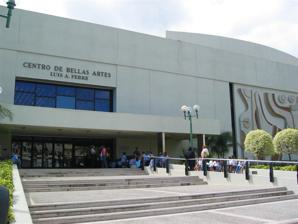
Building: Luis A. Ferré Performing Arts Center
Country: Puerto Rico
Year built: 1981
Performing arts center in  Santurce, San Juan, Puerto Rico Centro de Bellas Artes Luis A. Ferré "Bellas Artes de Santurce" Former names Centro de Bellas Artes de Puerto Rico Address Ponce de León Ave, Parada 22 Santurce, PR 00940 Location San Juan, Puerto Rico Coordinates 18°26′51″N 66°4′9″W / 18.44750°N 66.06917°W / 18.44750; -66.06917 Owner Corporation of the Performing Arts Center of Puerto Rico Type Concert hall , Opera house , Theatre , Performing arts center Capacity Sala Antonio Paoli: 1,945 Sala Sinfónica Pablo Casals: 1,300 Sala René Marquéz: 781 Sala Carlos Marichal: 210 Café Teatro Sylvia Rexach: 200 Construction Built 1981 Opened April 9, 1981 ( 1981-04-09 ) Construction cost $11,372,000 Website www .cba .gobierno .pr The Luis A. Ferré Performing Arts Center ( Centro de Bellas Artes Luis A. Ferré in Spanish) is a multi-use performance centre located in the barrio of Santurce in San Juan , Puerto Rico . It features three main concert and theater halls for plays, ballet , operas and concerts. It was renamed in 1994 after the late Puerto Rican philanthropist, politician and Governor of Puerto Rico, Luis A. Ferré . The Center opened on April 9, 1981 under the administration of Governor Carlos Romero Barceló after ten years of planning, project financing, and construction. Since then, it has become the most important performing arts venue in the Puerto Rican capital, presenting the highest level of commercial theater in Puerto Rico along with ballets and operas, and also hosting artists such as Plácido Domingo and Menudo . The center is home to the Puerto Rico Symphony Orchestra and the annual Casals Festival . In January 2019, Lin-Manuel Miranda ’s musical Hamilton began its third touring production at the venue, with Miranda reprising the title role of Founding Father and Secretary of Treasury , Alexander Hamilton , with higher praise than his original run on Broadway. Miranda returned to the venue after nine years since he reprised the role of Usnavi exclusively in San Juan during the North American touring production of In the Heights , which he also wrote. Facilities The Center features four main concert and theater halls, two eateries and a central outdoor plaza, each with its own unique features: Antonio Paoli Festival Hall – Dedicated to a Puerto Rican opera singer, it is the largest hall of the center. Seating is between 1,875 and 1,945, and features two stories with VIP balconies, world-class acoustic system, and a 62-by-50-foot (19 by 15 m) stage perfect for scenic musical performances including, operas, ballet, popular music shows, and symphonic concerts. René Marqués Theater Hall – Dedicated to one of Puerto Rico's most famous playwrights and essayists, this hall seats between 748 and 781 guests and with a stage measuring 42 by 40 feet, it is specially designed for plays and musical performances. Carlos Marichal Performance Hall – dedicated to a respected Puerto Rican set and costume designer, the hall features seating for 210 guests in an intimate arena-styled theater. Kenny G in the Sala Sinfónica Sala Sinfónica Pablo Casals – symphony hall dedicated to the Spanish Catalan cellist and conductor best remembered for the recording the Bach Cello Suites he made from 1936 to 1939. The $34 million building, designed by Rodolfo Fernandez and Acentech Incorporated's Studio A, seats 1,300 and serves as the new home of the Puerto Rico Symphony Orchestra . Juan Morel Campos Plaza, dedicated to the Puerto Rican composer of danzas is located right in front of the center's main entrance, it is a large open plaza featuring a pair of sculptures called The Muses and the Las Tablas Restaurant, and is available for outdoor activities and presentations for 800 guests. Sylvia Rexach Theater Café – Designed to be a fourth, but smaller, concert hall, the Café opened in 1988 and offers a relaxed nightclub theme for up to 200 guests with a small stage for intimate performances. A xylographic mural by famed local artist Antonio Martorell decorates its walls and grants homage to Sylvia Rexach, the famous Puerto Rican bolero singer and composer. Las Tablas Restaurant (formerly the Arts Pavilion) – is a restaurant within the Juan Morel Campos Plaza and features an award-winning architectural design. The restaurant, whose theme literally embodies the phrase The Beauty of the Caribbean , is owned by international pop star Luis Fonsi and local music and concert producer Tony Mojena. Its menu, developed by Giovanna Huyke, is built around the theme the taste of music , and consists mostly of local traditional foods prepared by its in-house chef Alexis Bartolomei. Surrounding art The center is surrounded by various art expositions, including murals, paintings, and sculptures. The two largest halls feature art expositions which distinguishes each one: In the Antonio Paoli Festival Hall's second floor, a 30-by-15-foot (9.1 by 4.6 m) mural titled La Plena by Rafael Tufiño is on display and represents twelve famous Puerto Rican plenas by local songwriter Manuel “Canario” Jiménez : Cortaron an Elena; Temporal; El Perro de San Jerónimo; Josefina; Santa María; Tintorera del Mar; Fuego, Fuego, Fuego; Monchín del Alma; Cuando las Mujeres; Tanta Vanidad; Lola; and El Diablo Colorao. The mural was created 30 years before the opening of the Center between 1952 and 1954. It was moved to its current place in 1987 after a three-year restoration project by Anton Konrad. In the René Marqués Hall, a 20-by-39-foot (6.1 by 11.9 m) stained glass exposition titled Form and Tropical Crystals by local artist Luis Hernández Cruz illuminates its lobby with 5,700 multi-colored pieces of crystal arranged to showcase themes related to the sea, the forest, the sky and the overall tropical ambiance. Near the entrance of the center, various expositions greet guests and visitors, including a 40-foot (12 m) aluminum sculpture by Luis Torruella titled Melodic Reflection . However, the main art theme of the center's entrance are The Muses . These are two separate works of art, one being an assortment of 6-foot-tall (1.8 m) bronze female sculptures along the Juan Morel Campos Plaza,  by Annex Burgos; and the second being a large mural at the center's façade (pictured above), made from a mixture concrete and crystal stones and designed by Augusto Marín . Each muse represents the different arts and cultures which the Center embraces, including local and classical music, theater, literature, dance, films, architecture, sculptures, and painting. References